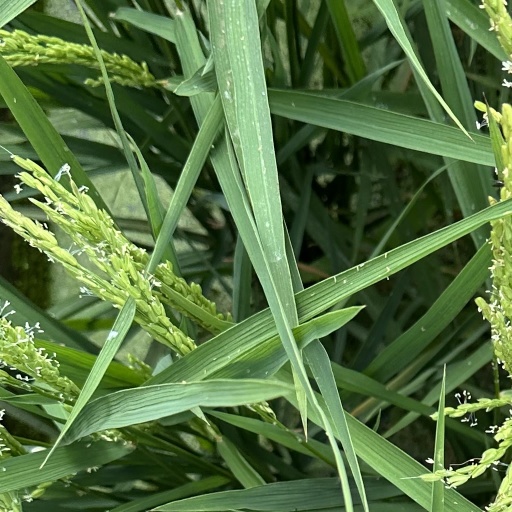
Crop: rice